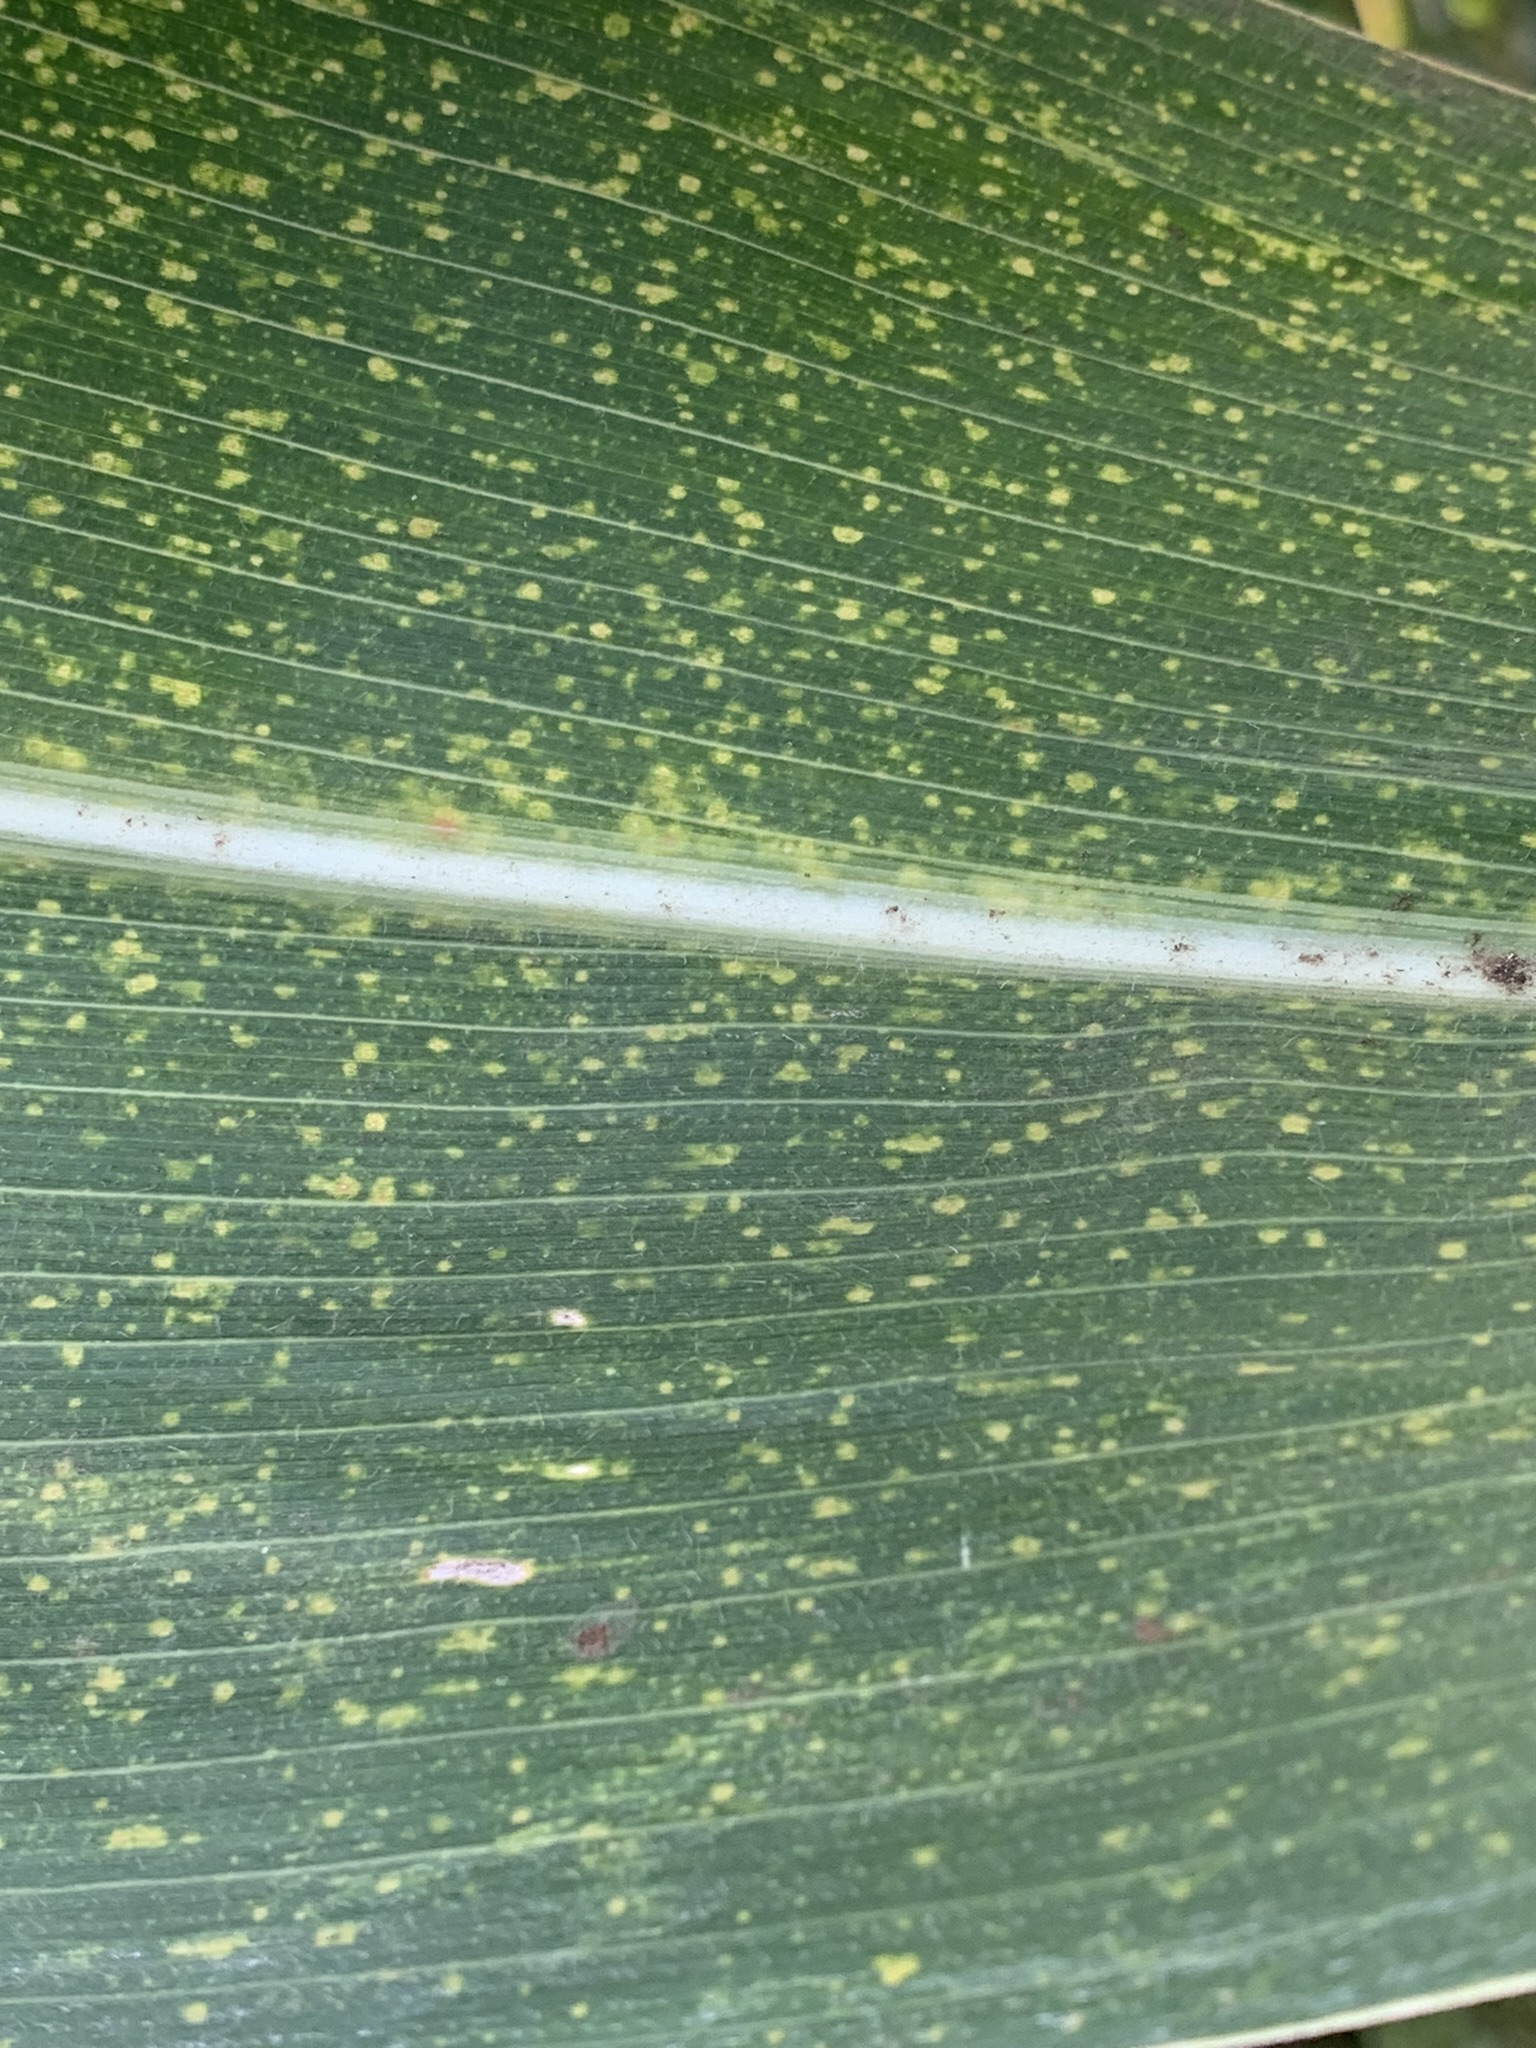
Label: MLN